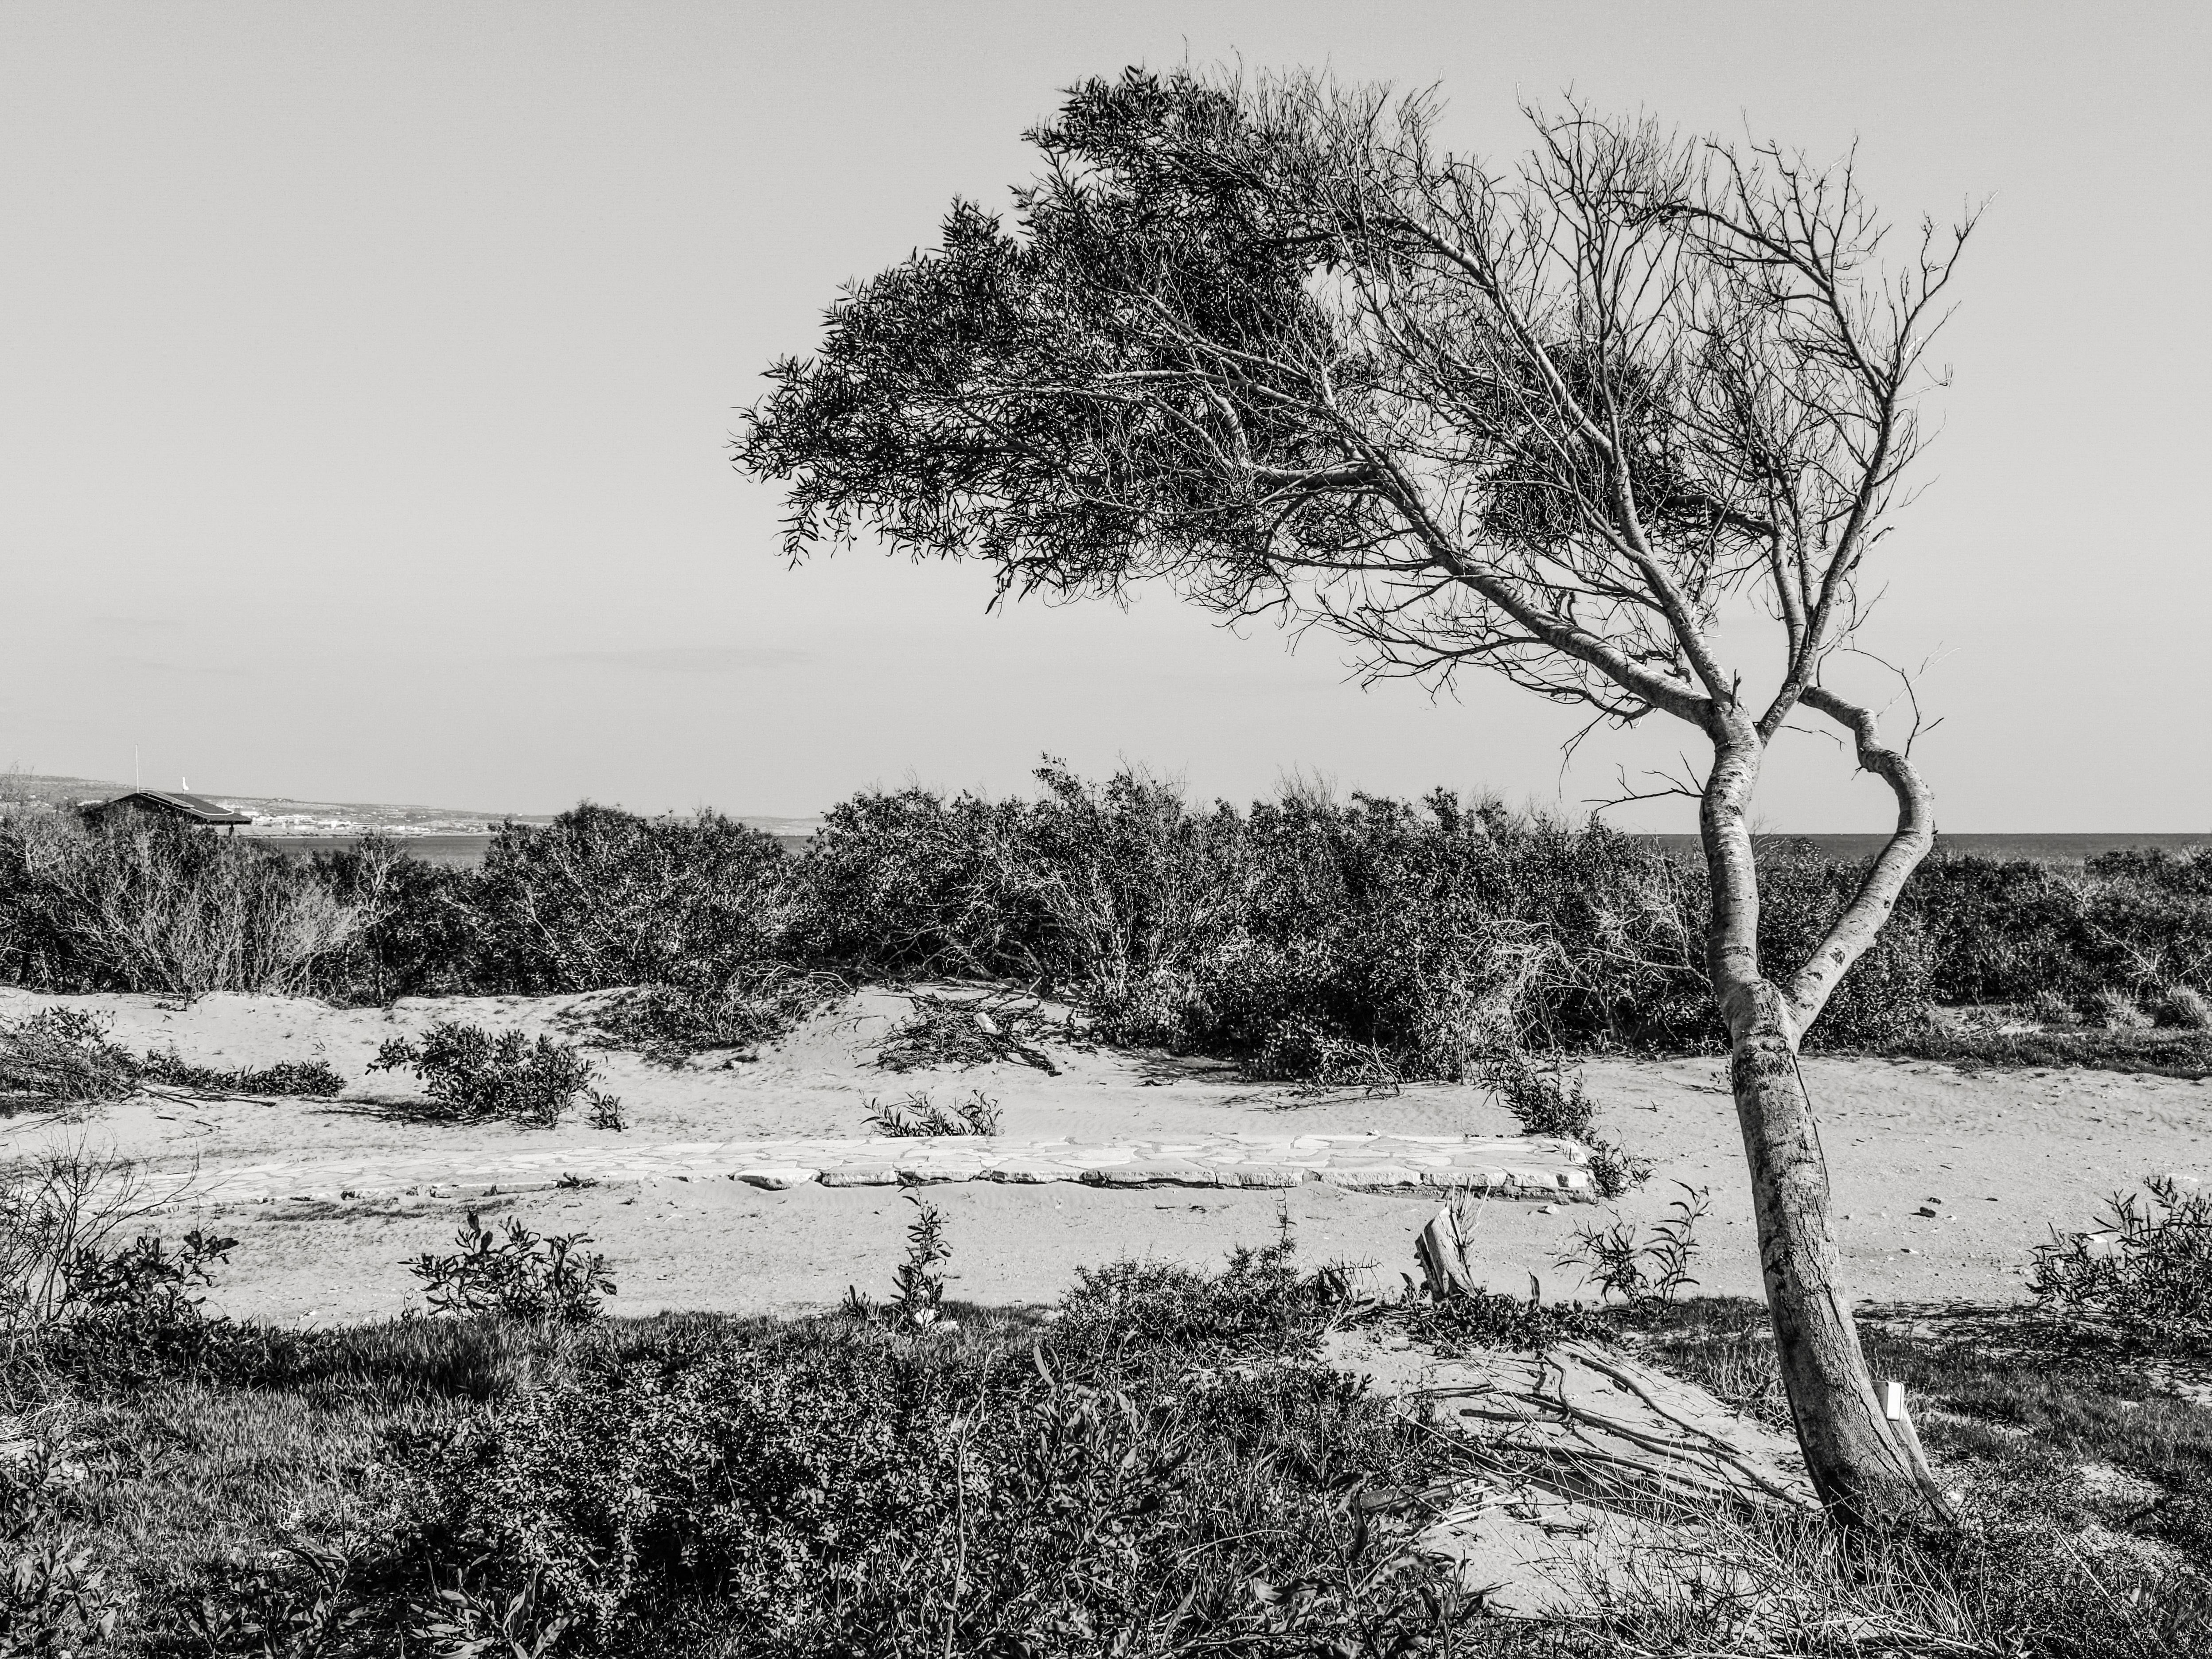
landscape, tree, nature, grass, black and white, plant, sky, dune, wind, monochrome, clouds, wetland, cyprus, rural area, ayia napa, makronissos, monochrome photography, atmospheric phenomenon, woody plant, arecales